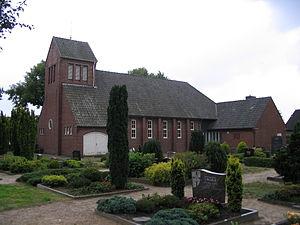
Nübbel est une municipalité allemande située dans le land du Schleswig-Holstein et dans l'arrondissement de Rendsburg-Eckernförde. En 2015, sa population est de 1 525 habitants.